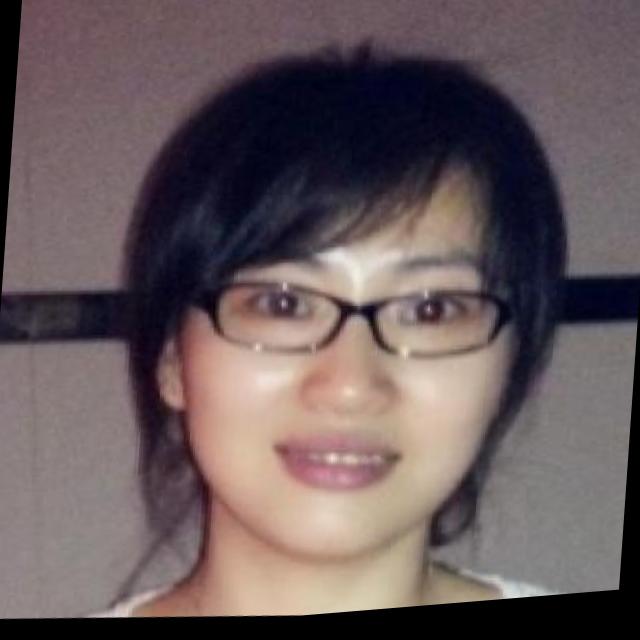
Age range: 21-44